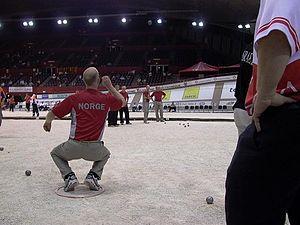
Pétanque